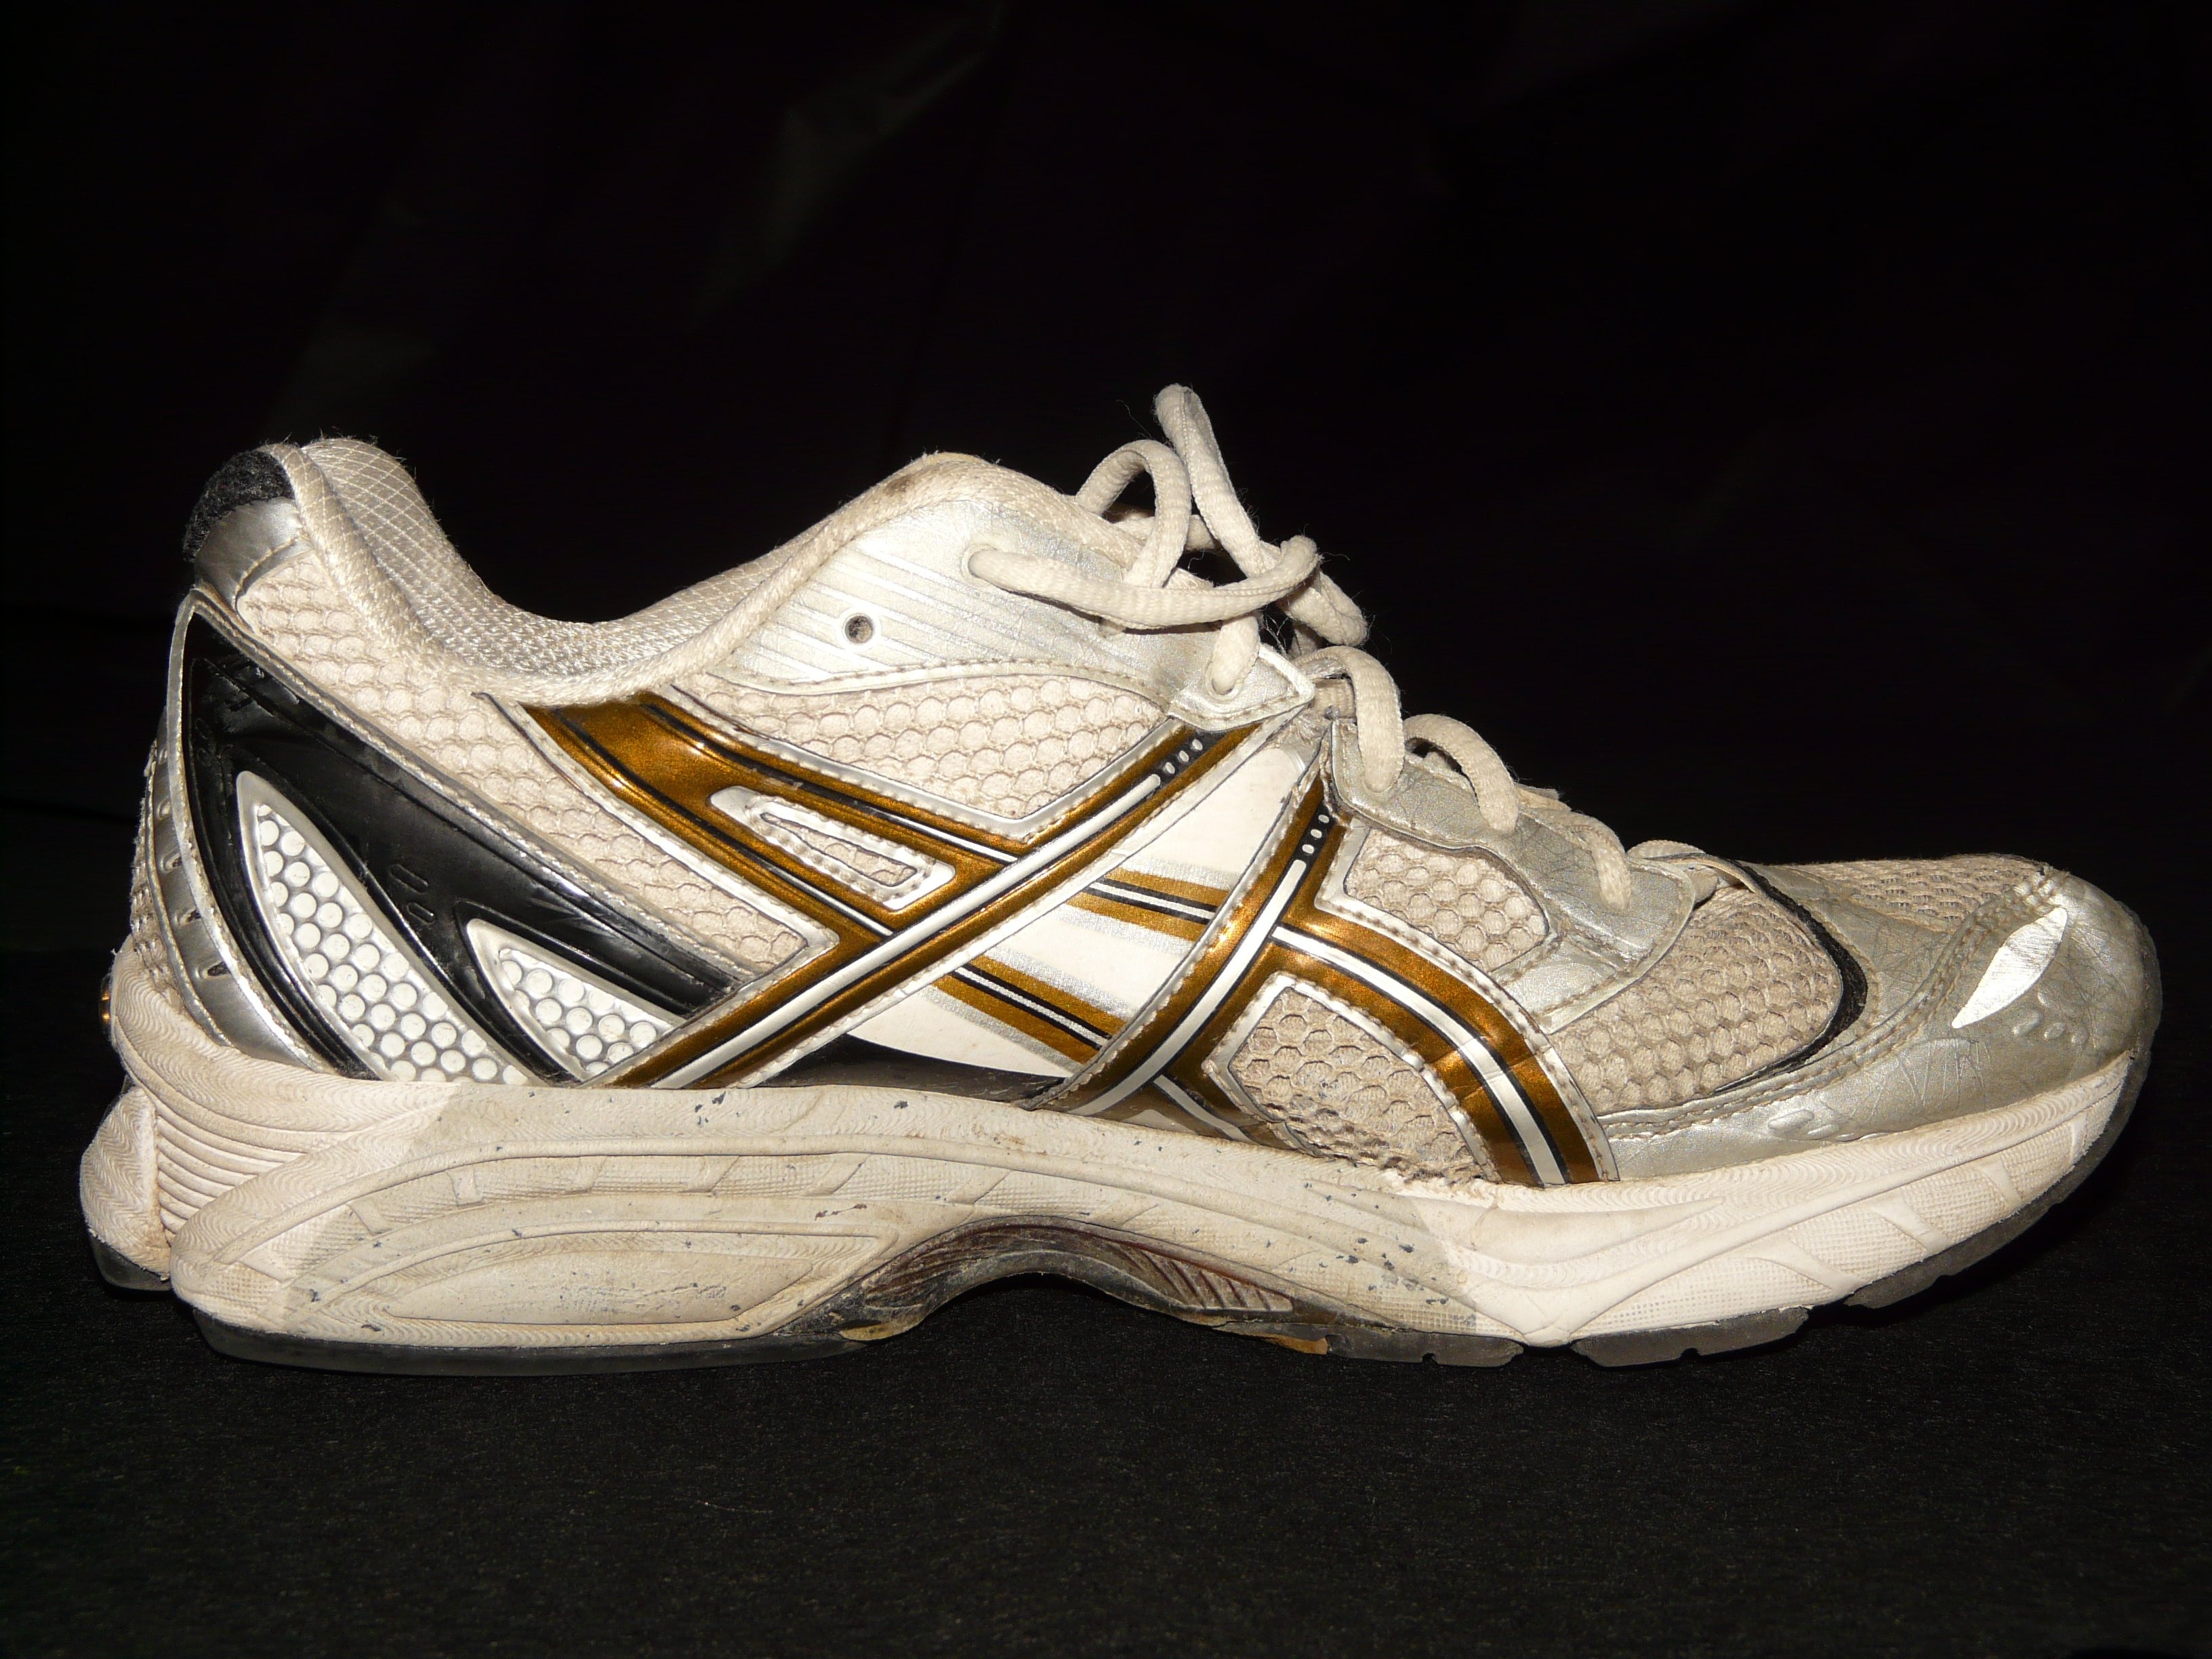
shoe, white, sport, leather, run, training, yellow, healthy, shoes, sporty, sneakers, footwear, active, bless you, jog, outdoor shoe, athletic shoe